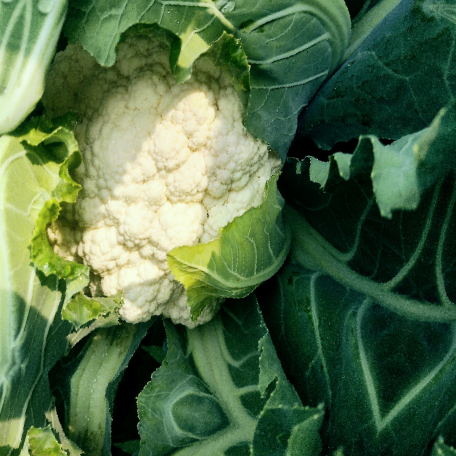
Label: Disease Free